Cat Shit One

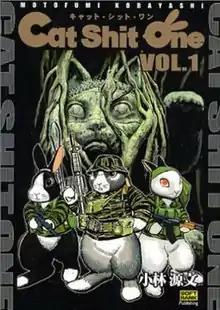
Cover of "Cat Shit One" volume 1 as published by Softbank Publishing

is a three volume manga series written and illustrated by Motofumi Kobayashi. It was published in North America and the United Kingdom (printed in Canada) in 2004 by ADV Manga. It was also released in Poland in 2006, also under the title "Cat Shit One". It has been released in France, Belgium and Spain, as "Cat Shit One", by Glénat in 2006.